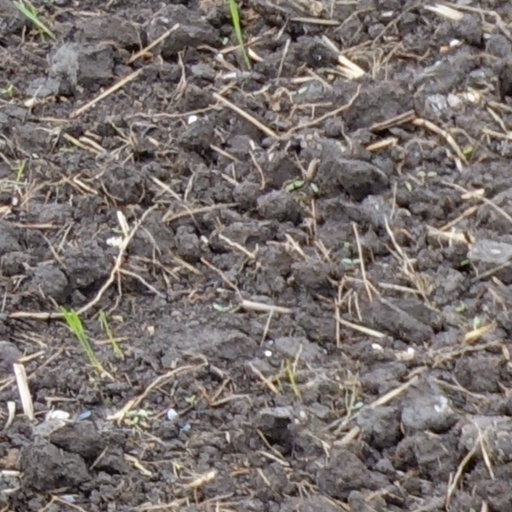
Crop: wheat